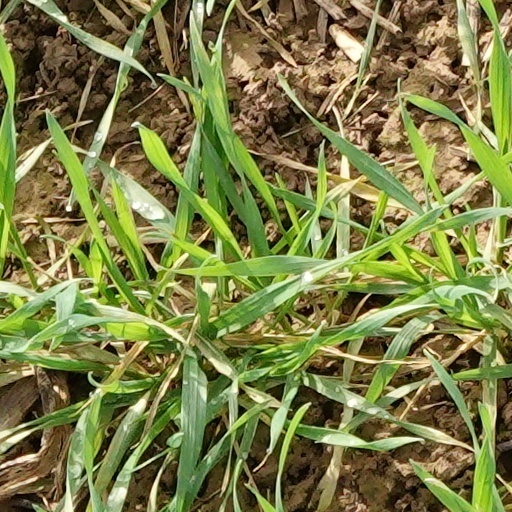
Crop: wheat